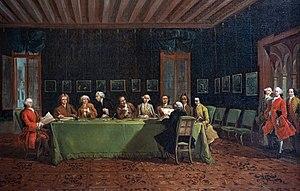
Ca' Rezzonico est un palais situé à Venise, sur le Grand Canal.